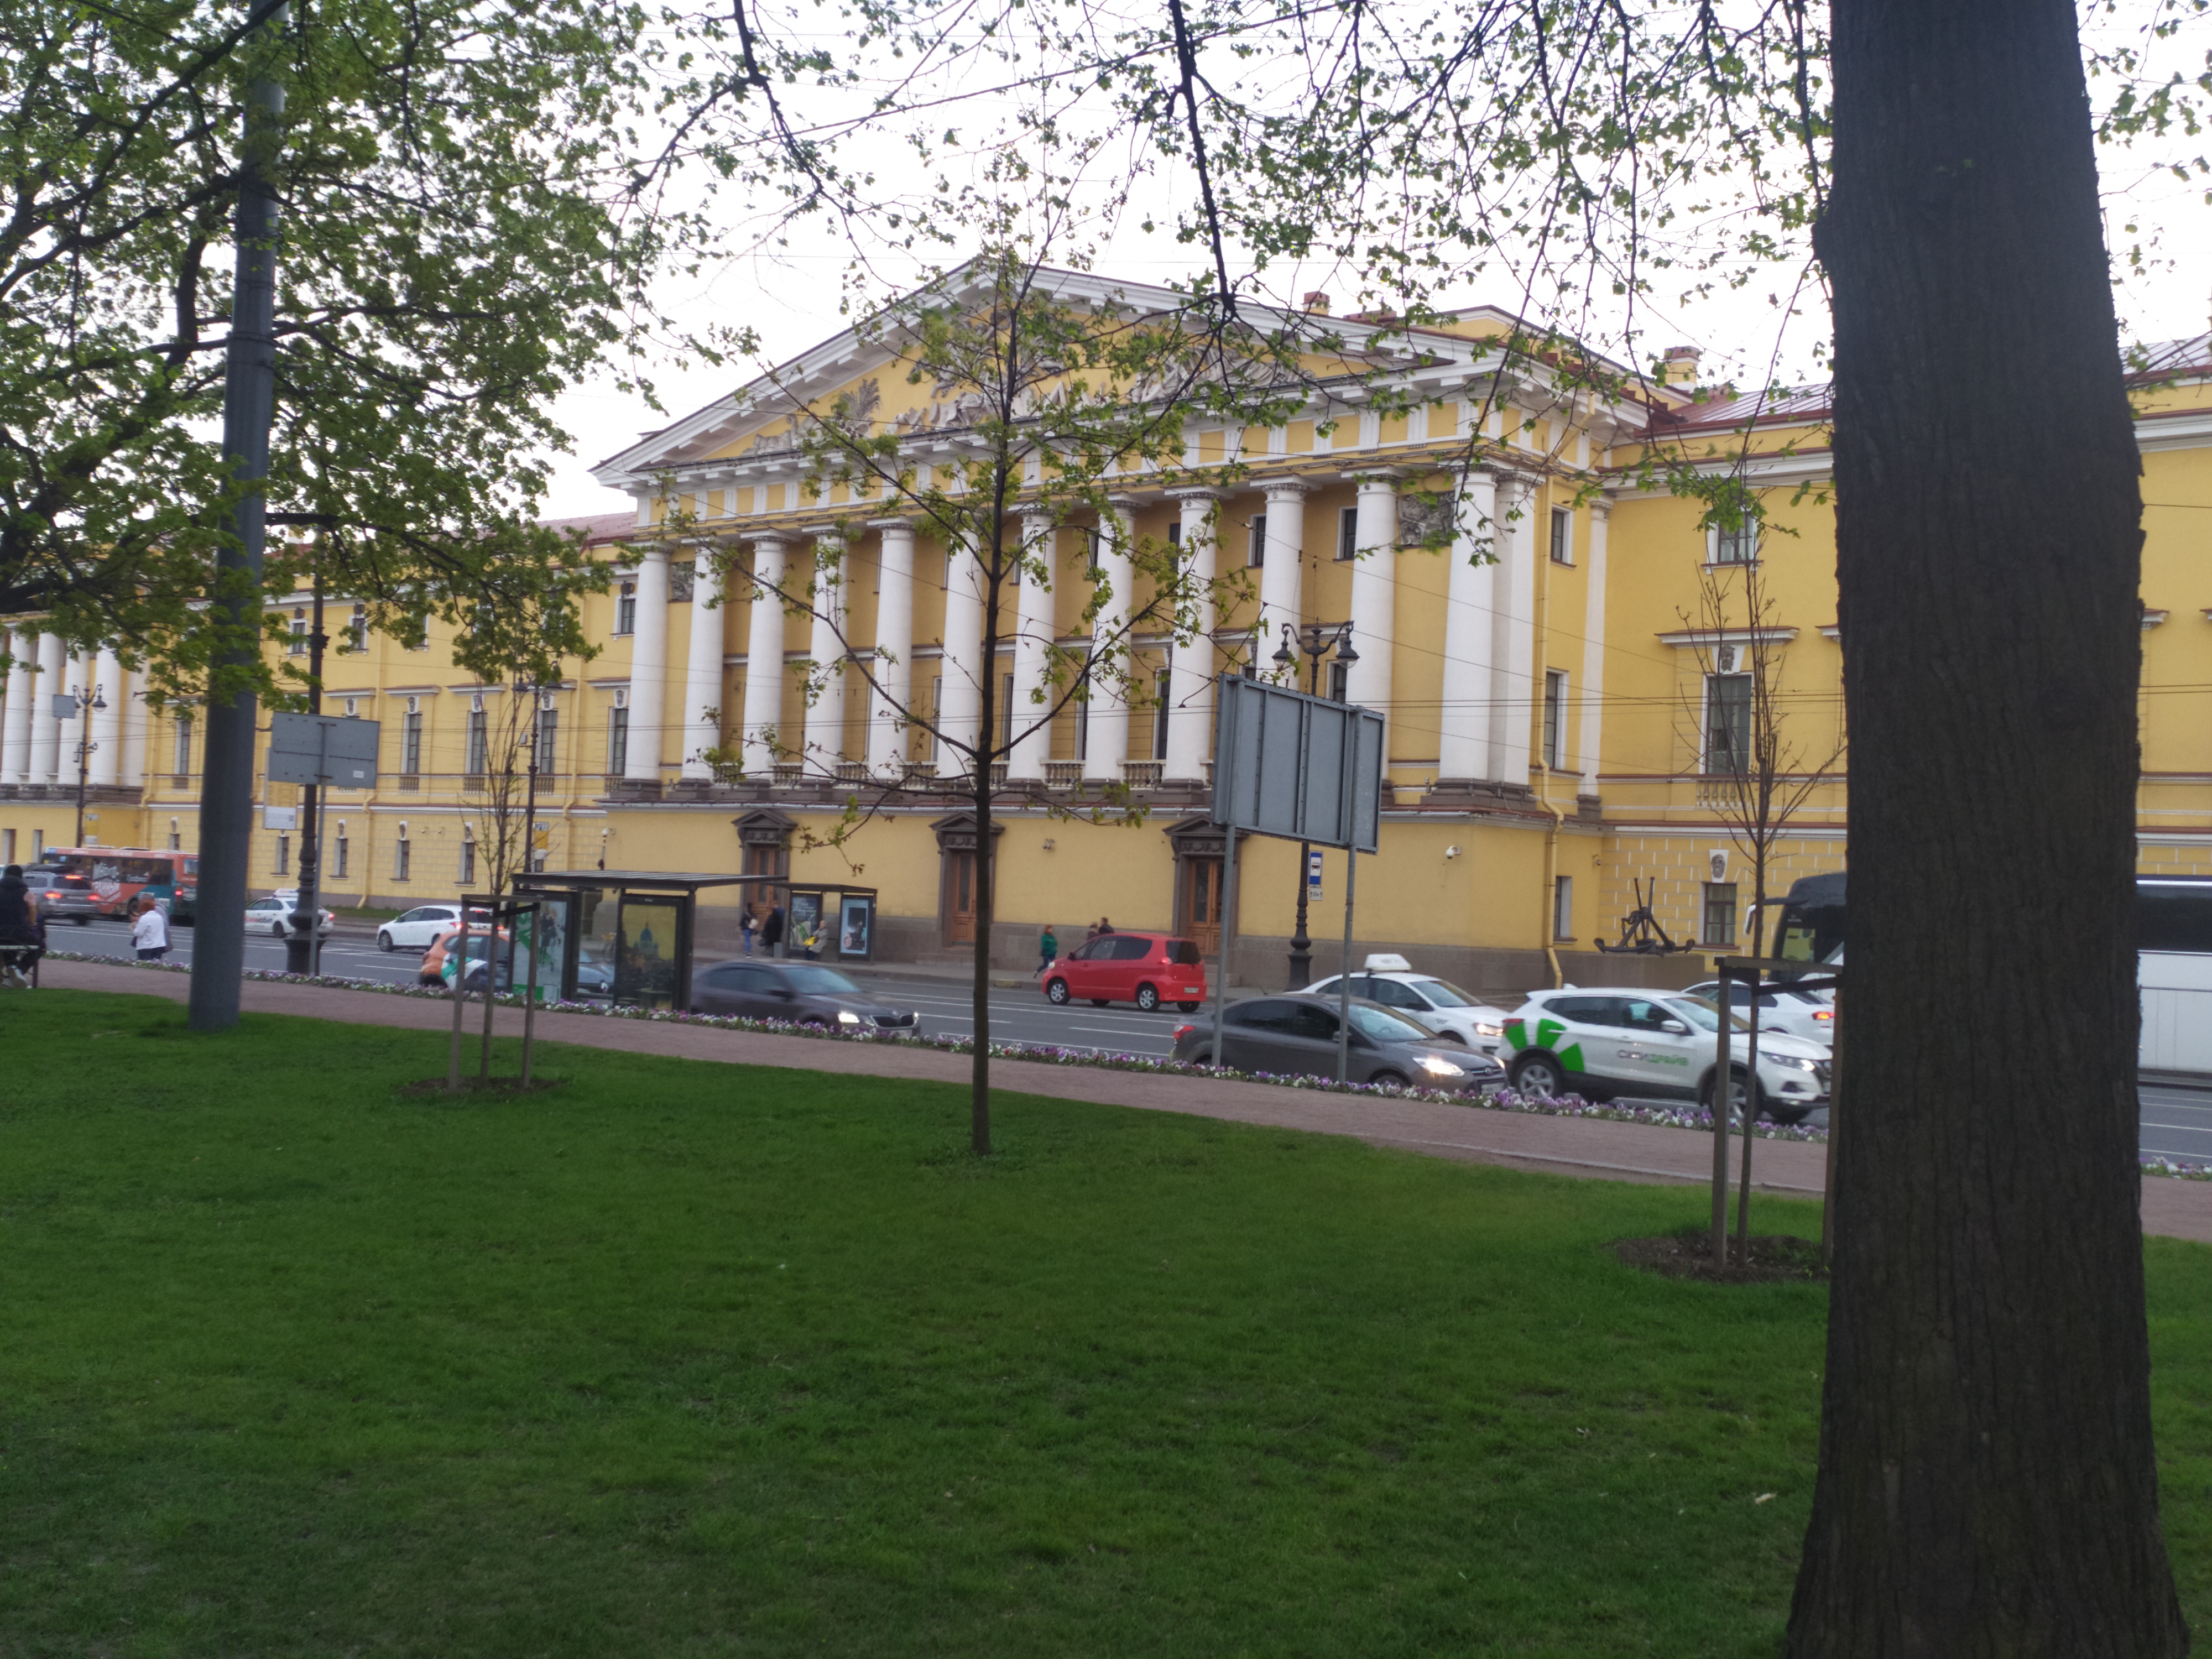
natural, plant, wheel, sky, car, window, building, tire, tree, vehicle, grass, morning, urban design, facade, city, lawn, mixed use, street, apartment, official residence, house, manor house, tourist attraction, university, estate, truck, tourism, classical architecture, family car, stately home, mansion, headquarters, campus, plaza, town square, recreation